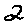
Label: 2